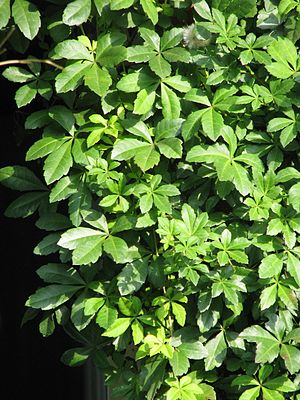
Japanvin
Japanvin (Cissus striata)